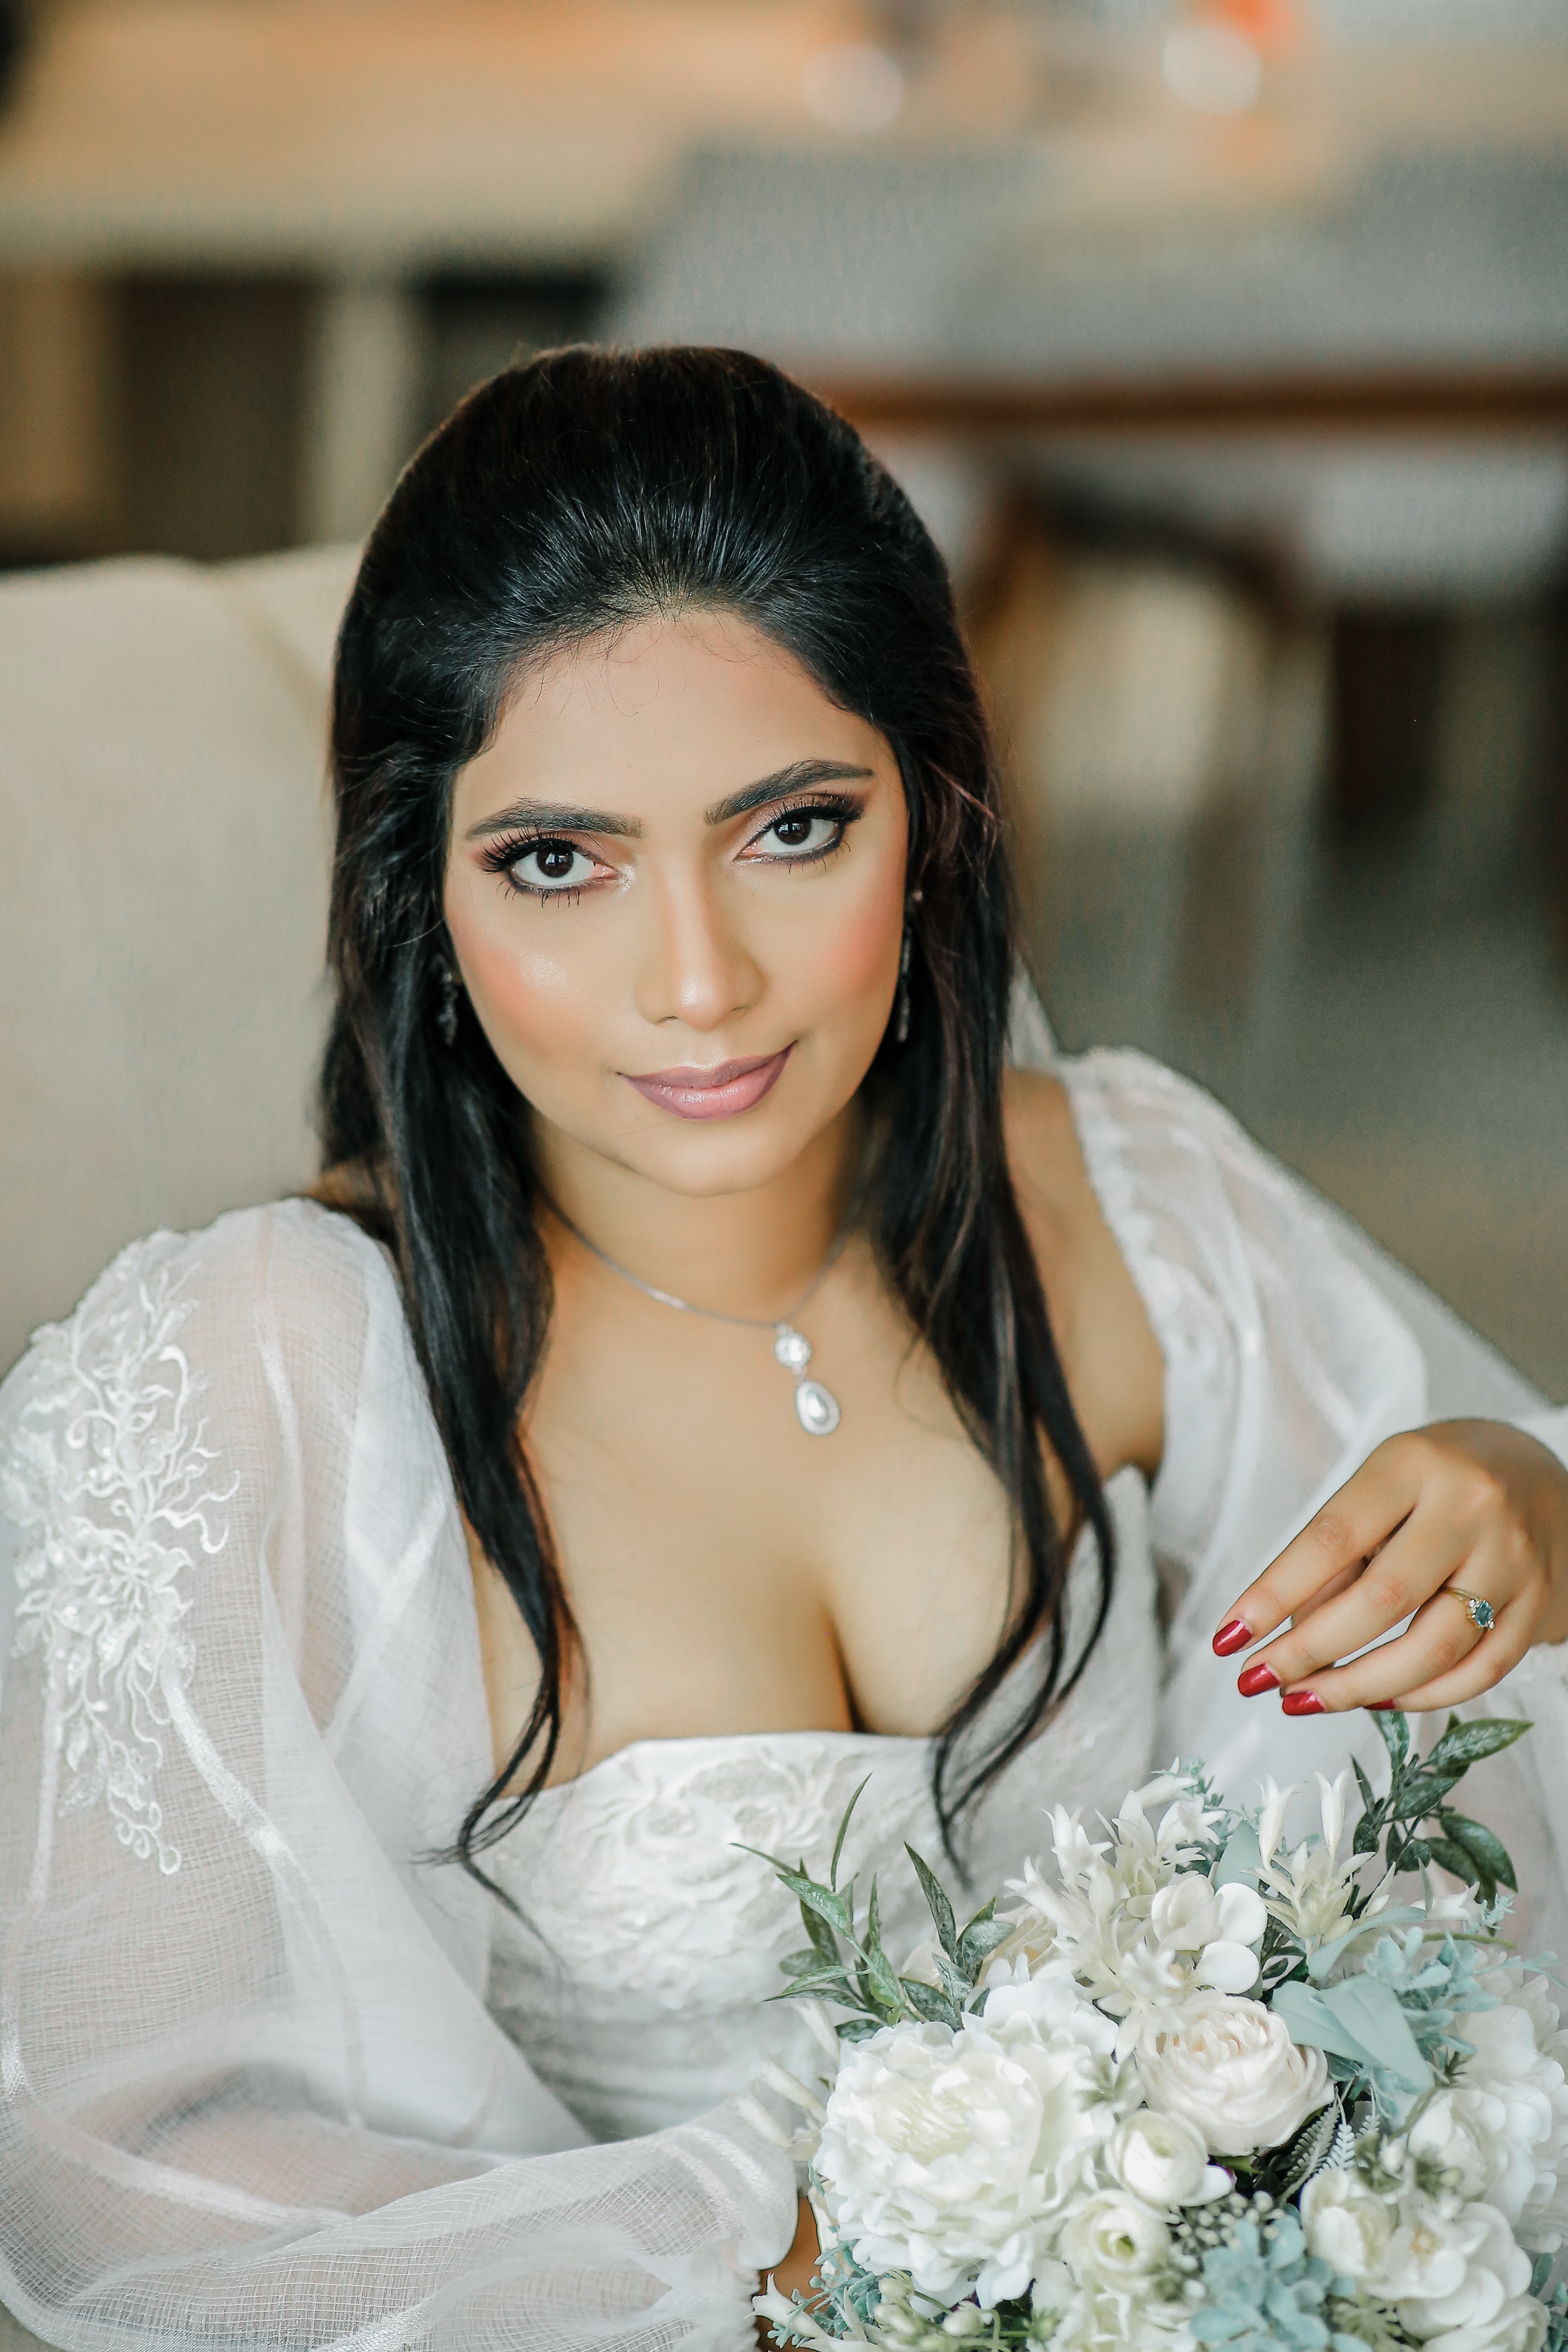
woman, flower, plant, wedding dress, facial expression, bride, bridal clothing, flash photography, happy, eyelash, petal, iris, wedding ceremony supply, gown, flower arranging, necklace, bridal accessory, bouquet, formal wear, bridal veil, jewellery, event, fashion design, long hair, veil, headpiece, cut flowers, floral design, fashion accessory, wedding, rose family, floristry, marriage, hair accessory, rose order, toy, flowering plant, tradition, ceremony, haute couture, fashion model, sitting, hydrangeaceae, fun, photo shoot